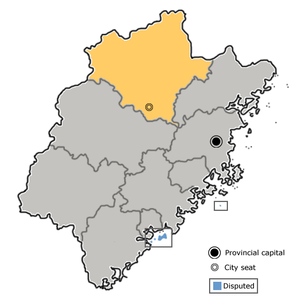
Nanping est une ville du nord-ouest de la province du Fujian en Chine.